Henri Duponchel

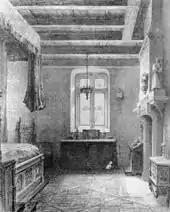
Duponchel's bedchamber at the Opéra's Salle Le Peletier, designed by Jean-Jacques Feuchère (1836)

Duponchel worked as a stage designer at the Comédie-Française, where in 1827 he collaborated as a costume designer with Cicéri as the scenery designer in creating a 15th-century setting for Jean-Marie Mély-Janin's play "Louis XI" (15 February 1827). Soon thereafter Duponchel joined Cicéri at the Opéra. On 8 August 1827, at the ballerina Marie Taglioni's sixth and final performance in her debut at the Paris Opera in the ballet "Le Sicilien" (23 July), Duponchel created a new tradition by throwing a crown of white roses on the stage at her curtain calls, the first time flowers had ever been thrown on the stage at that theatre.